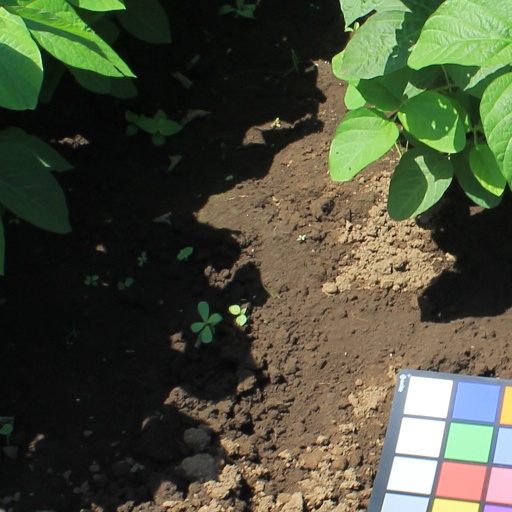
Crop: soybean